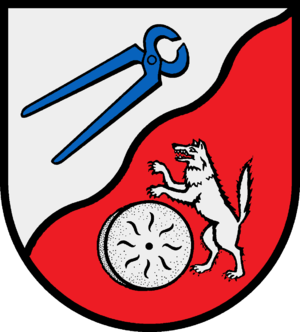
Tangstedt (Kreis Pinneberg)
Coat of arms of Tangstedt (Kreis Pinneberg)
Tangstedt er en by og en kommune i det nordlige Tyskland, beliggende i Amt Pinnau under Kreis Pinneberg. Kreis Pinneberg ligger i den sydlige del af delstaten Slesvig-Holsten.